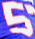
Number: 5